Fireball (TV series)

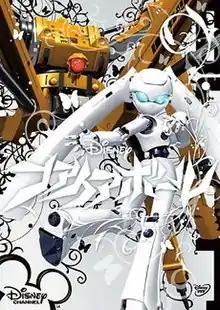
Cover of the first DVD volume

is a series of CGI anime shorts produced by Jinni's Animation Studios and Walt Disney Television International Japan. The designer is Hitoshi Fukuchi. It is animated entirely in 3D with no cel-shading of any sort, as would be typical for the medium.